Medical cannibalism

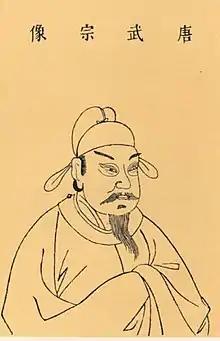
Emperor Wuzong of Tang supposedly ate human flesh to cure his illness

While these acts were (at least nominally) voluntary and the donors usually (though not always) survived them, several sources also report of children and adolescents who were killed so that their flesh could be eaten for medical purposes. According to some sources, eating the boiled heart of a child was considered a good way of extending one's own life (especially if regularly repeated) – though inevitably deadly for the "donor". Emperor Wuzong of Tang supposedly ordered provincial officials to send him "the hearts and livers of fifteen-year-old boys and girls" when he had become seriously ill, hoping in vain this medicine would cure him. Later private individuals sometimes followed his example, paying soldiers who kidnapped preteen children for their kitchen.